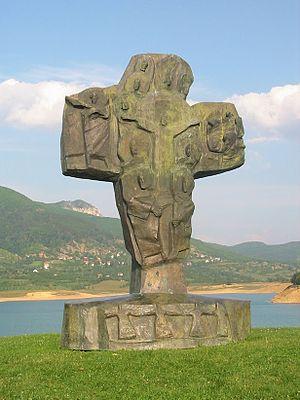
Šćit est un village de Bosnie-Herzégovine. Il est situé dans la municipalité de Prozor-Rama, dans le canton d'Herzégovine-Neretva et dans la Fédération de Bosnie-et-Herzégovine. Selon les premiers résultats du recensement bosnien de 2013, il compte 90 habitants.